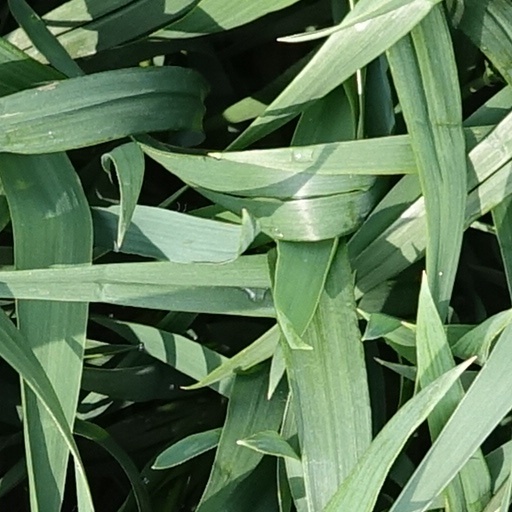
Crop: wheat